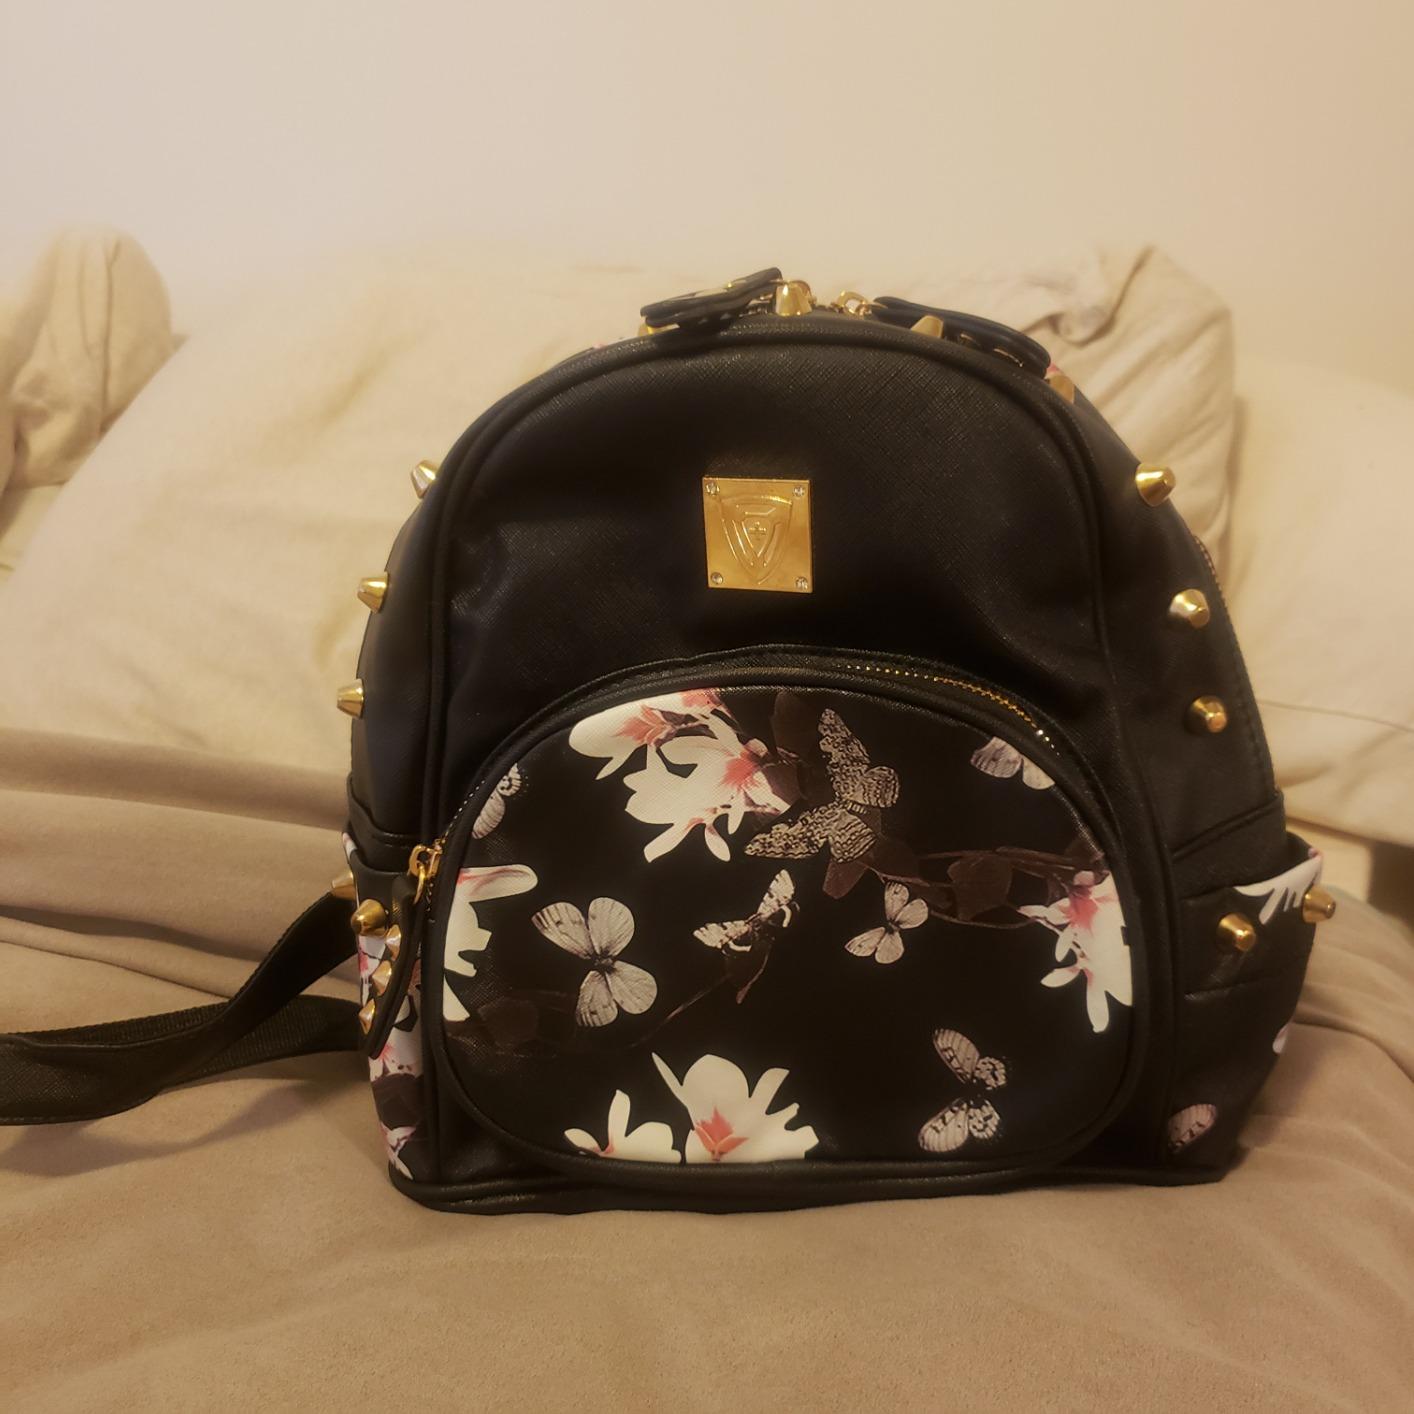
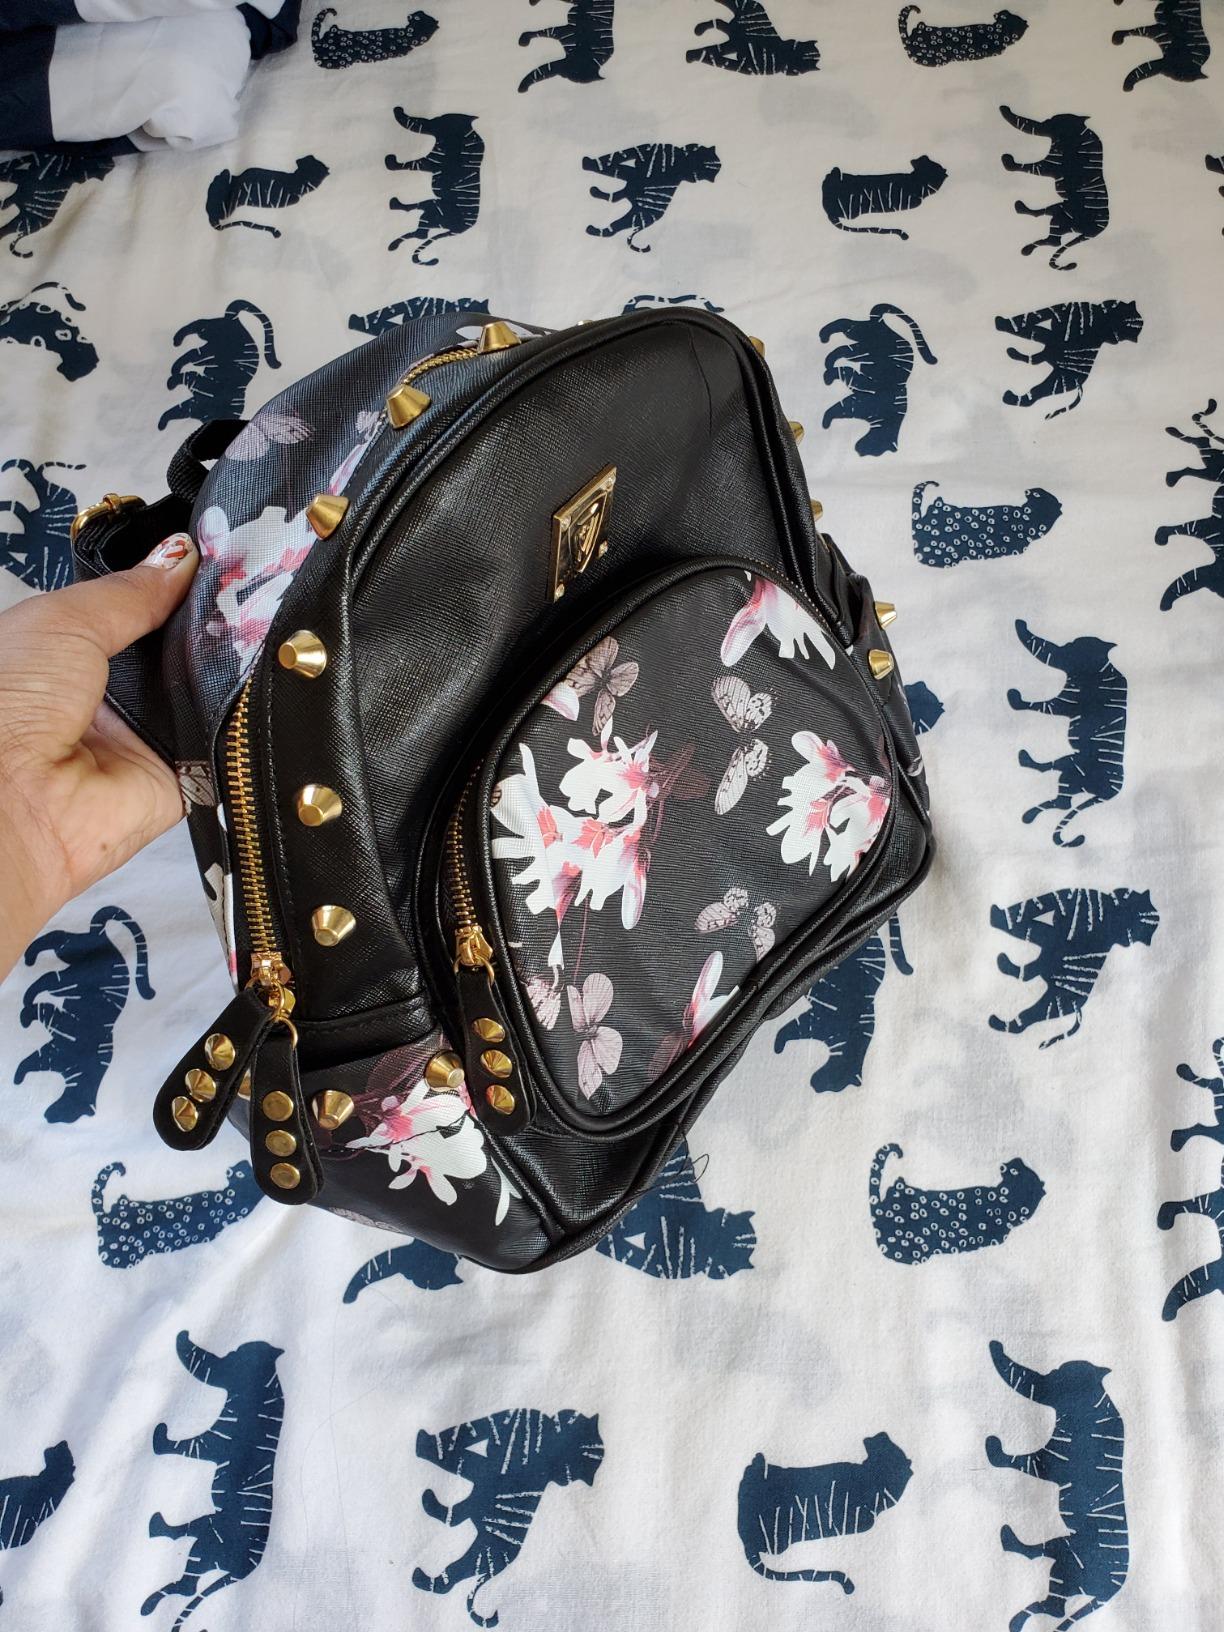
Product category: accessories_handbag
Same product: yes